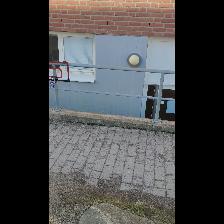
Label: NonHuman